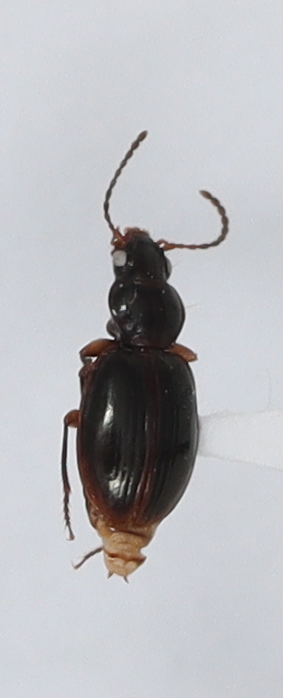
Scientific name: Mecyclothorax konanus
Plot: 6
Trap: E
Collected: 20190424